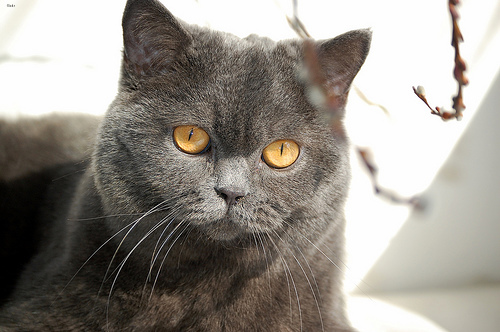
Breed: british shorthair